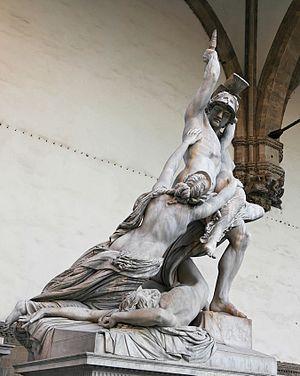
L'Elèvement de Polyxène par Pyrrhus par Pio Fedi. Marbre, 1860-1865. Installé sous la Loggia dei Lanzi en 1865. Italiano: Pirro che rapisce Polissena da Pio Fedi. Marmo, 1860-1865. Sotto la Loggia dei Lanzi dal 1865.
La Loggia des Lanzi ou Loggia de la Seigneurie, est un édifice de type loggia situé sur la Piazza della Signoria à Florence, en Italie. Elle est parfois également appelée la Loggia d'Orcagna, du nom de celui à qui son dessin fut d'abord attribuée par erreur.